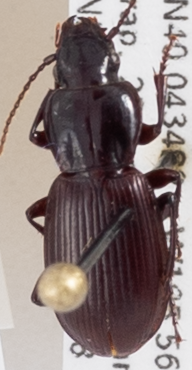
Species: Pterostichus restrictus
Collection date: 2018-08-28
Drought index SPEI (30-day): -1.69
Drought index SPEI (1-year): -1.13
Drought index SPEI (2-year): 0.24